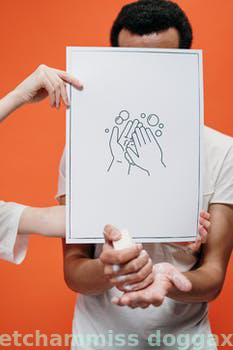
Label: Watermark